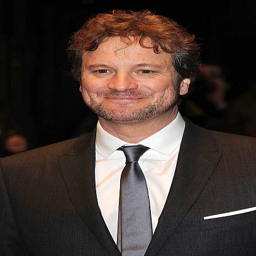
actor attends the gala screening .